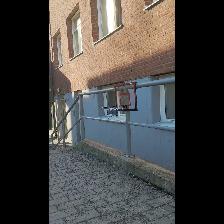
Label: NonHuman